Hayes, Hillingdon

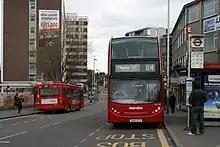
Buses H98 & U4, viewed outside the railway station (2015)

In 1913, German bodybuilder and music hall performer Eugen Sandow – famous in his time as "Sandow the Great", a contender for the title of world's strongest man – opened a cocoa factory in Hayes. Sandow's fortunes plummeted in World War I. The Sandow Cocoa Company went into liquidation, and the building and assets passed to the Hayes Cocoa Company in 1916. Hayes Cocoa was owned by Swiss chocolate company Peter, Cailler, Kohler.